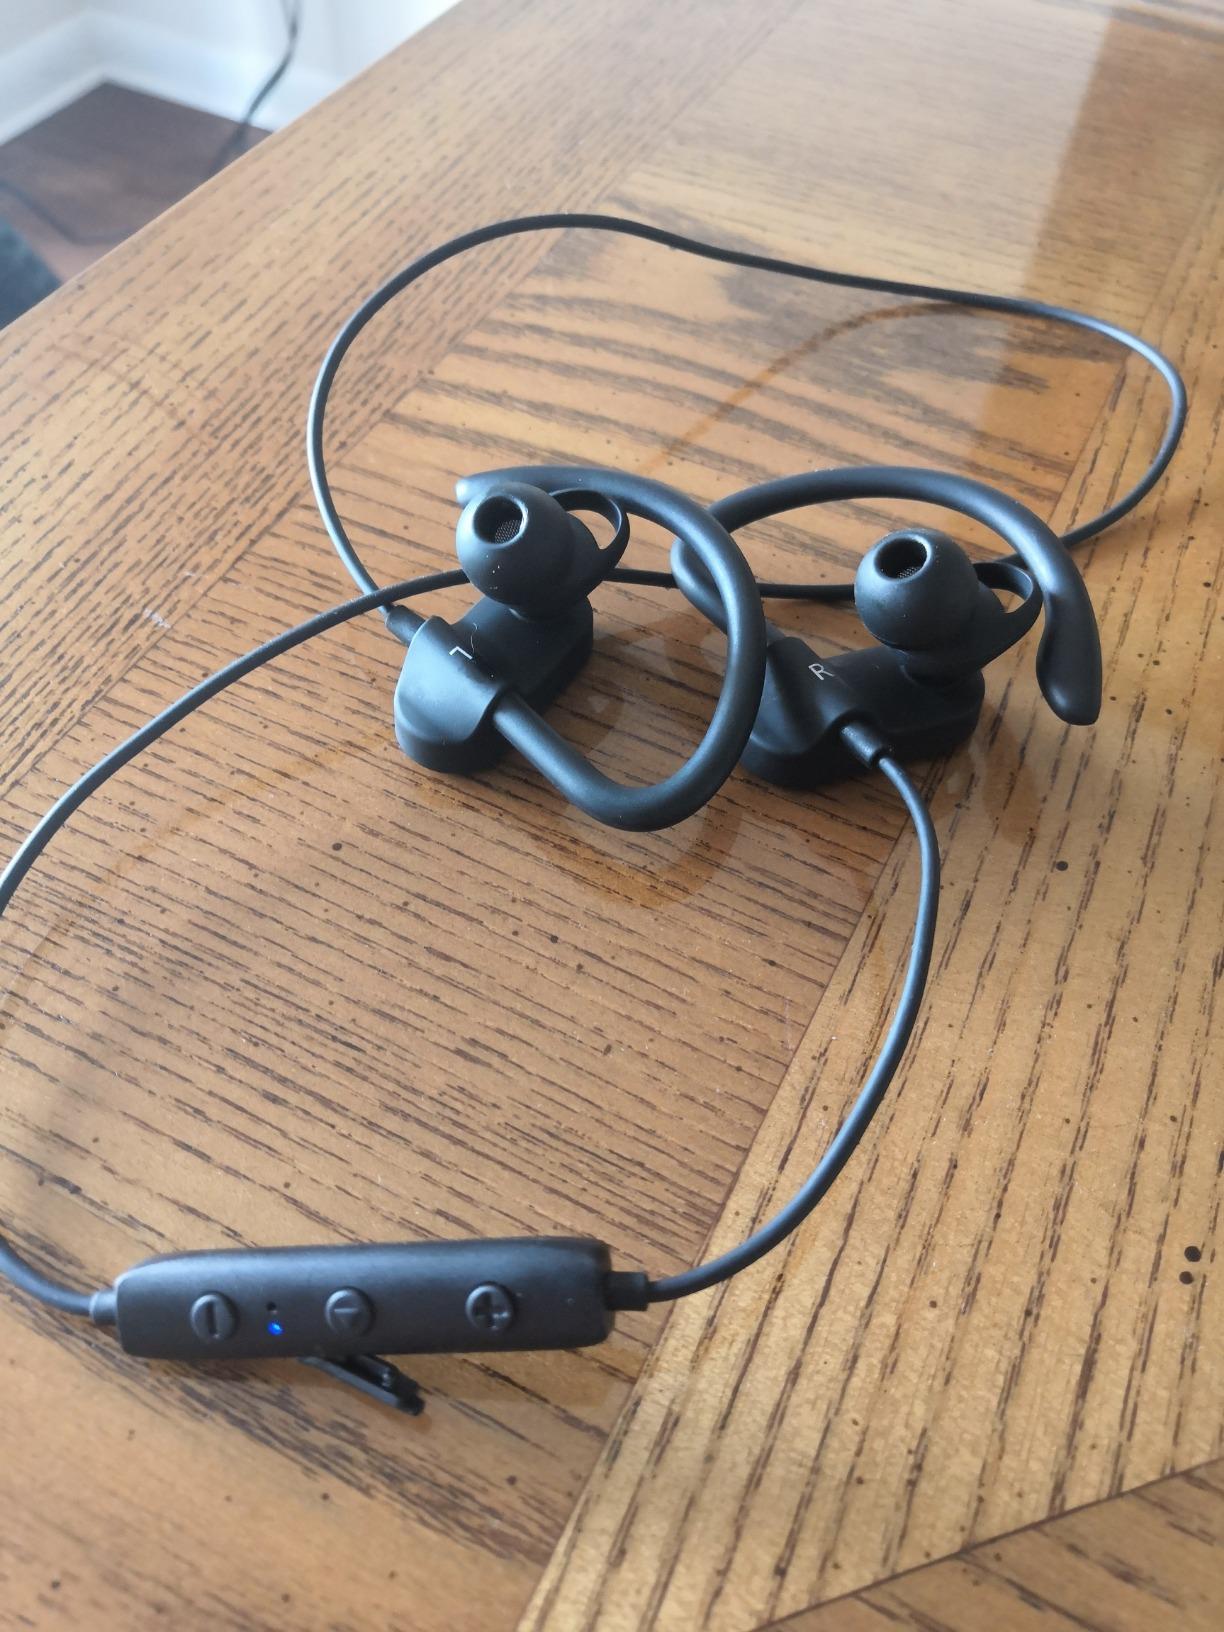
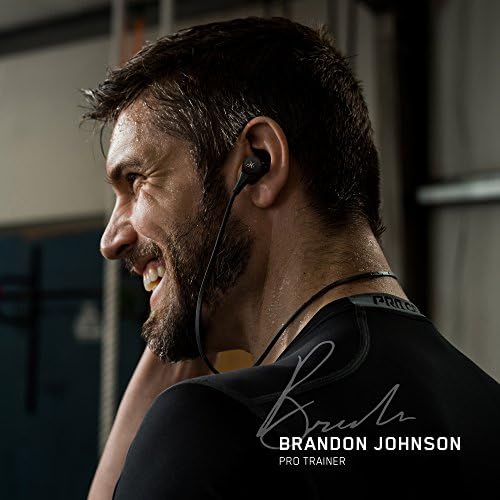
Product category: headphones
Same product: no